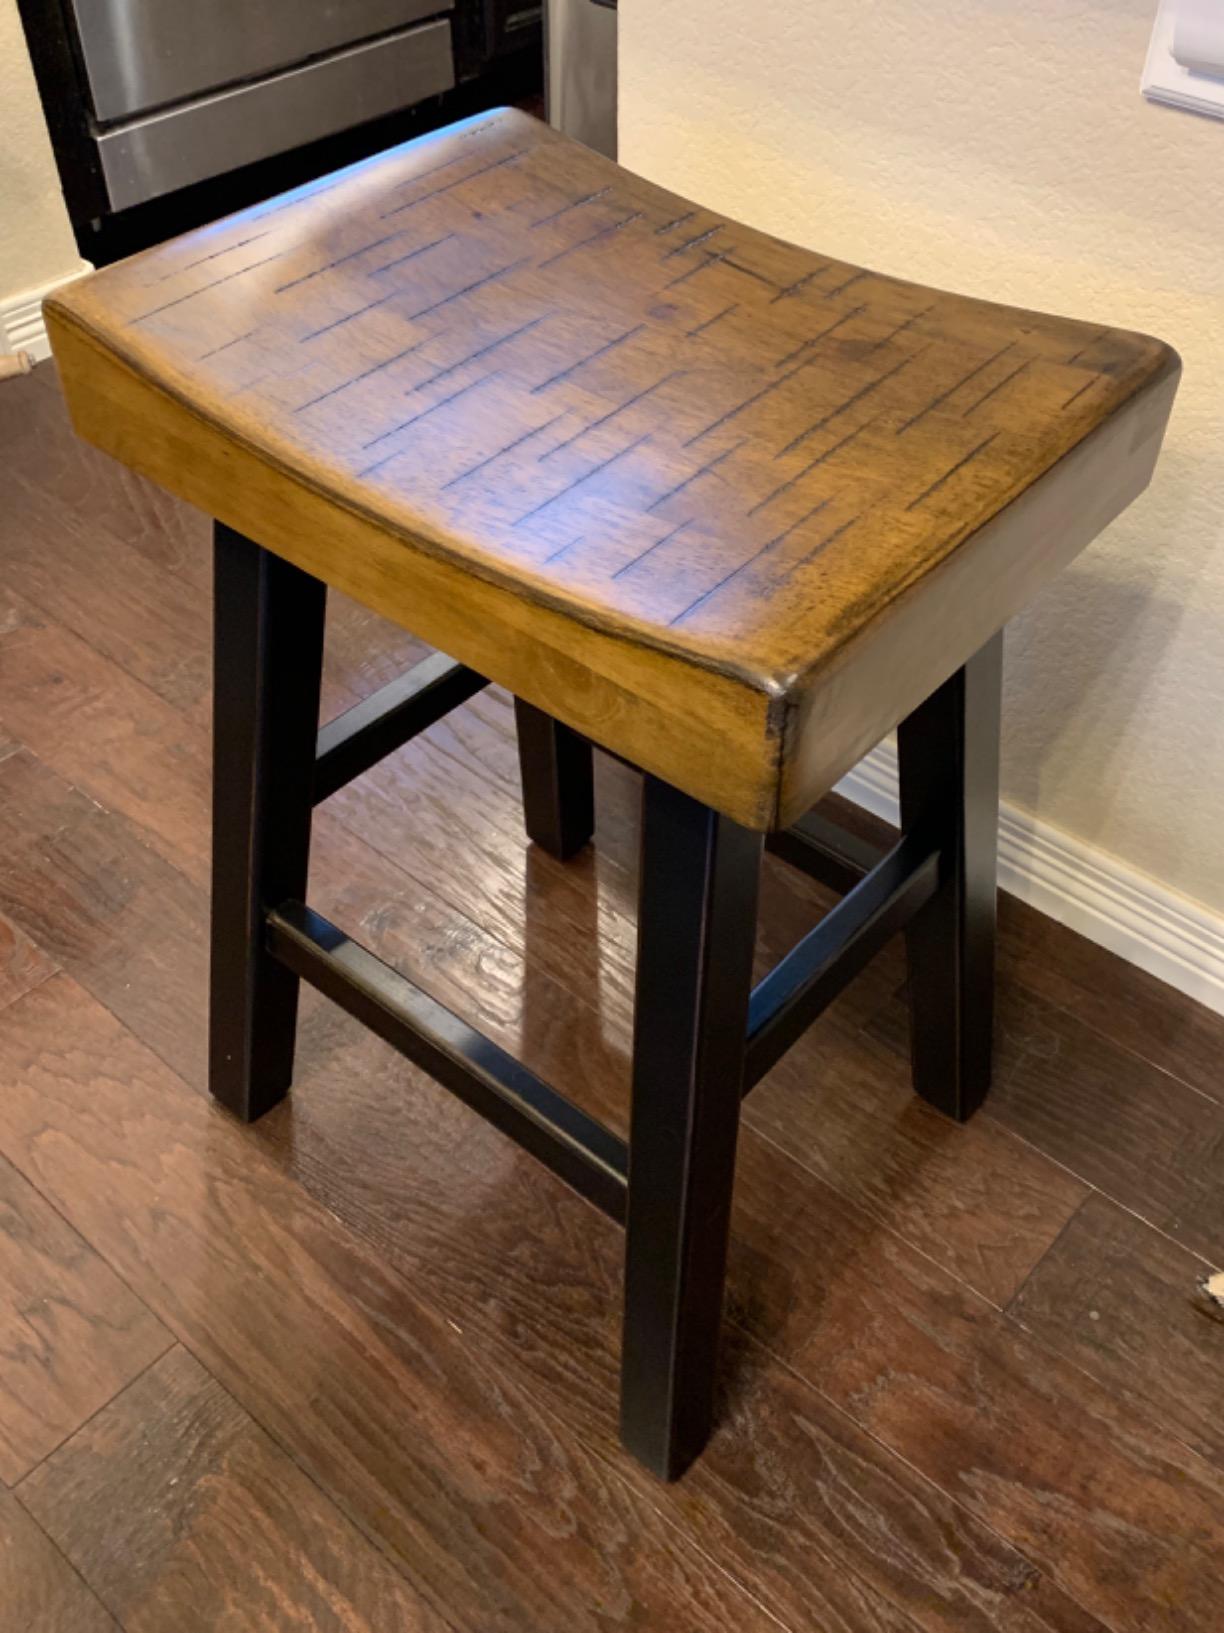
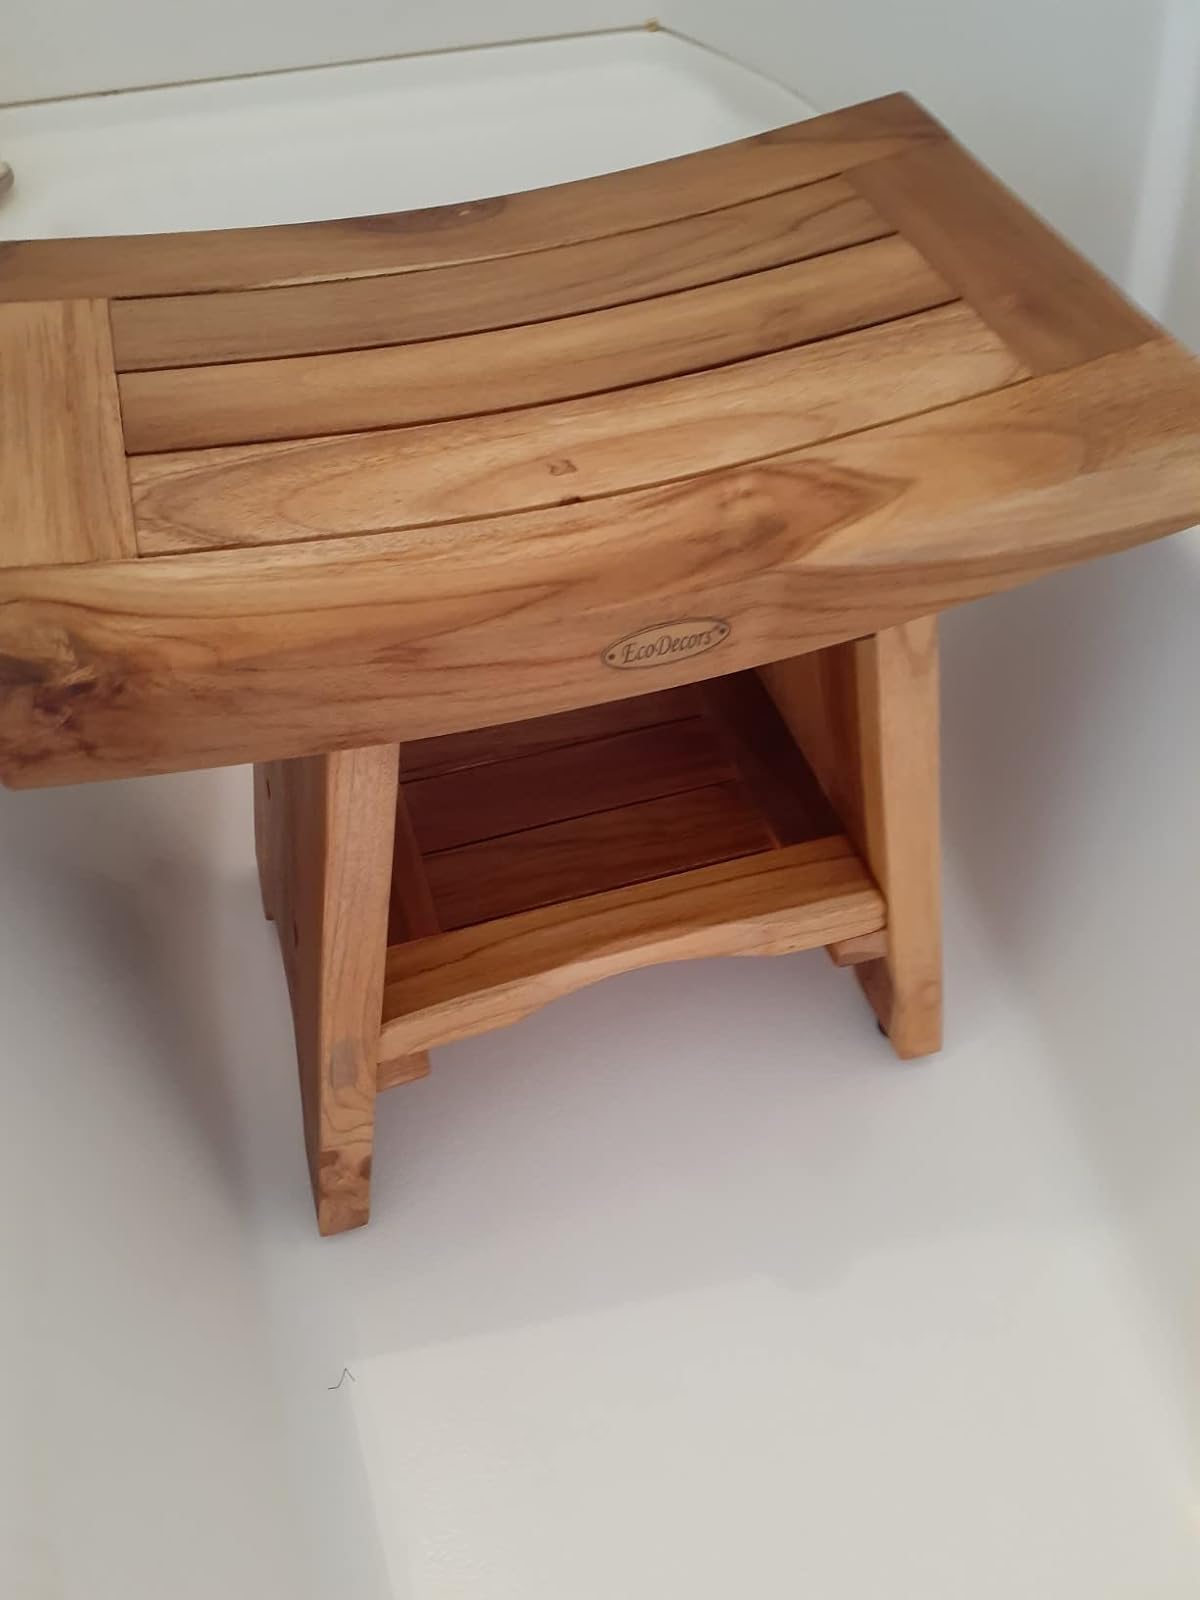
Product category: stool
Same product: no